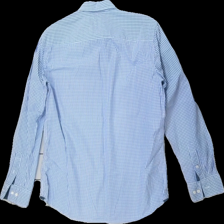
View: back
Type: Shirt
Category: Men
Brand: Hamton Republic (Kappahl)
Colors: Blue, White
Material: 100% Cotton
Pattern: Checkered print
Cut: Regular
Size: L
Season: All
Price range: 50-100
Recommended usage: Reuse
Description: Checkered shirt